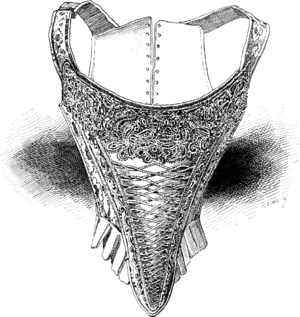
Fig. 31 — Corset en brocart d'or du XVIIIe siècle (Musée des Arts Décoratifs).
Le corps à baleines, également appelé corpiqué ou corps baleiné, est un accessoire vestimentaire venant d'Espagne. Il apparaît en France au XVIᵉ siècle. C'est l'ancêtre du corset.